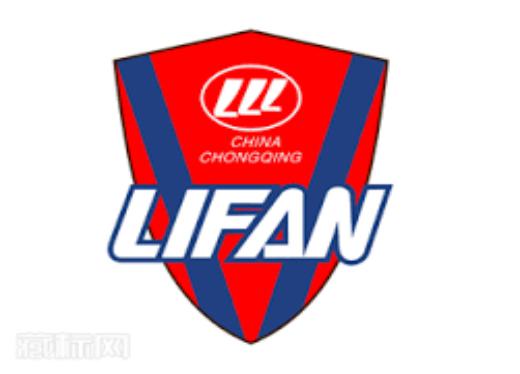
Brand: lifan-1
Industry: Transportation